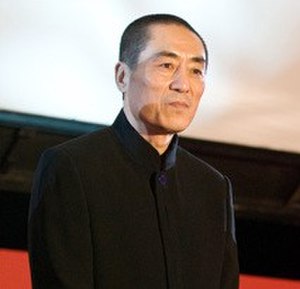
Zhang Yimou
Zhang Yimou er en filmfotograf og en af Kinas mest kendte filminstruktører. Han tilhører den såkaldte "femte generations instruktører". Han spillefilmsdebuterede som instruktør med filmen Red Sorghum i 1987. Herhjemme er han bedst kendt for at have instrueret kampsportsfilmen Hero med actionstjernen Jet Li i hovedrollen.